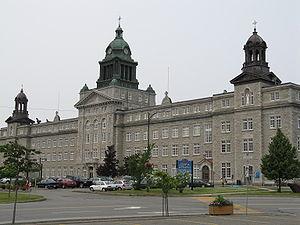
La facade partagée du Collège de Ste-Anne et du Cégep de La Pocatière, au Québec.
La Pocatière est une ville située dans la municipalité régionale de comté de Kamouraska au Québec dans la région administrative du Bas-Saint-Laurent.
Le Collège de Sainte-Anne-de-la-Pocatière est un établissement privé d'enseignement secondaire fondé en 1827 à La Pocatière.
Cette liste recense les biens du patrimoine immobilier du Bas-Saint-Laurent inscrits au répertoire du patrimoine culturel du Québec. Cette liste est divisée par municipalité régionale de comté géographique.